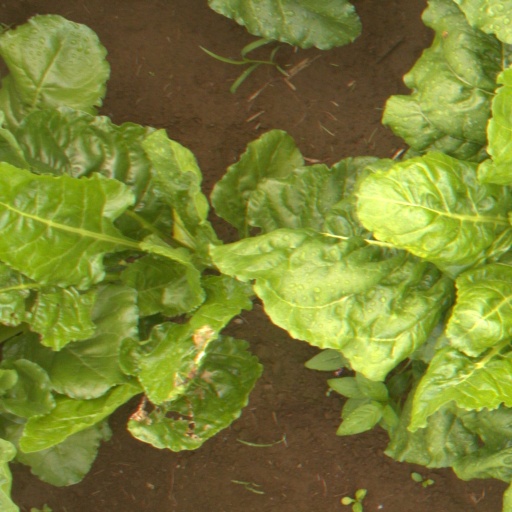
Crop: sugar beet